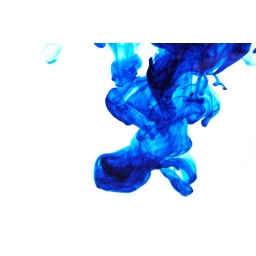
abstract blue dye in water demonstrating fluid dynamics. stock collection - non commercial use only